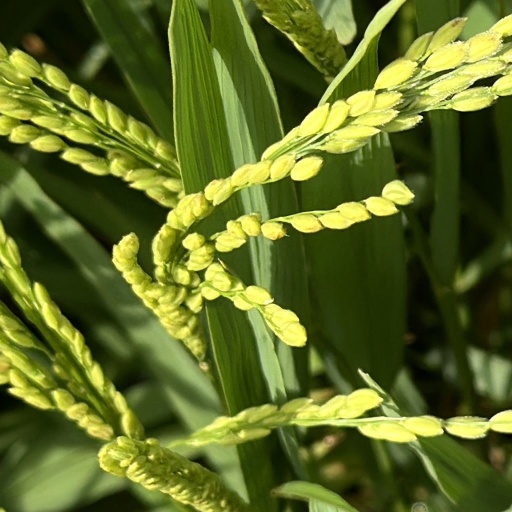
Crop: rice